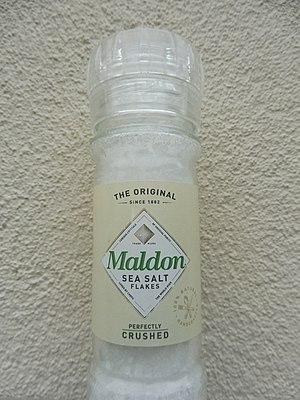
Le sel de Maldon est une spécialité de sel marin alimentaire de Maldon à partir des eaux à la forte salinité de l'estuaire de la rivière Blackwater.